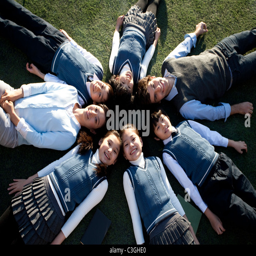
teacher and students lying in a circle on grass